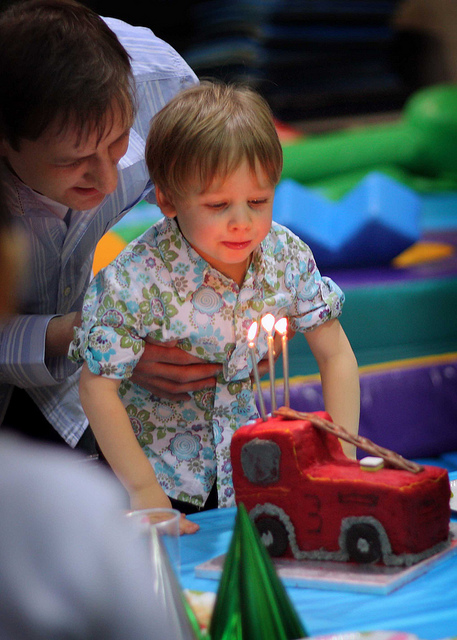
A young boy blows on candles on a fire truck cake.

A young boy hovering over a truck shaped cake.